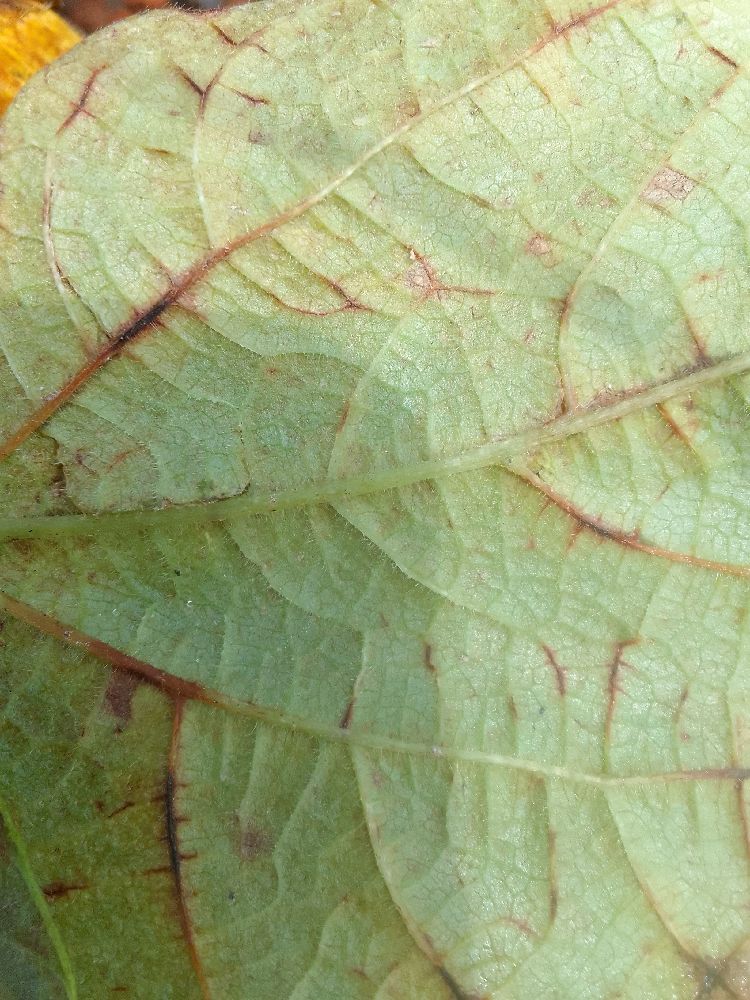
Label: anthracnose